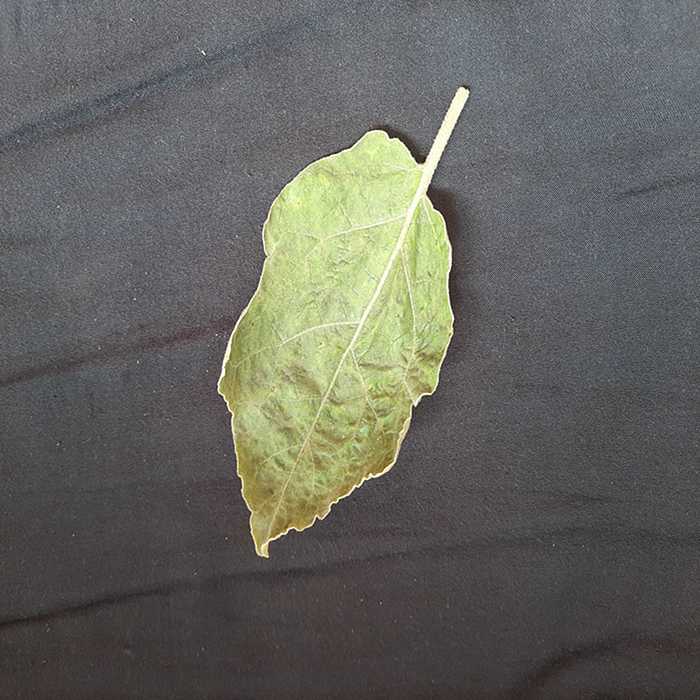
Plant: Eggplant
Label: Eggplant begomovirus